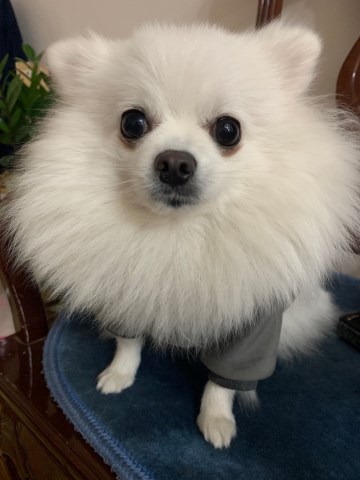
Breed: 1936-n000005-Pomeranian